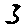
Label: 3